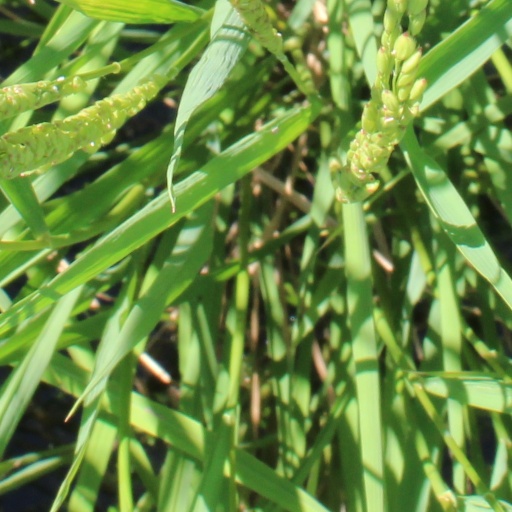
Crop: rice